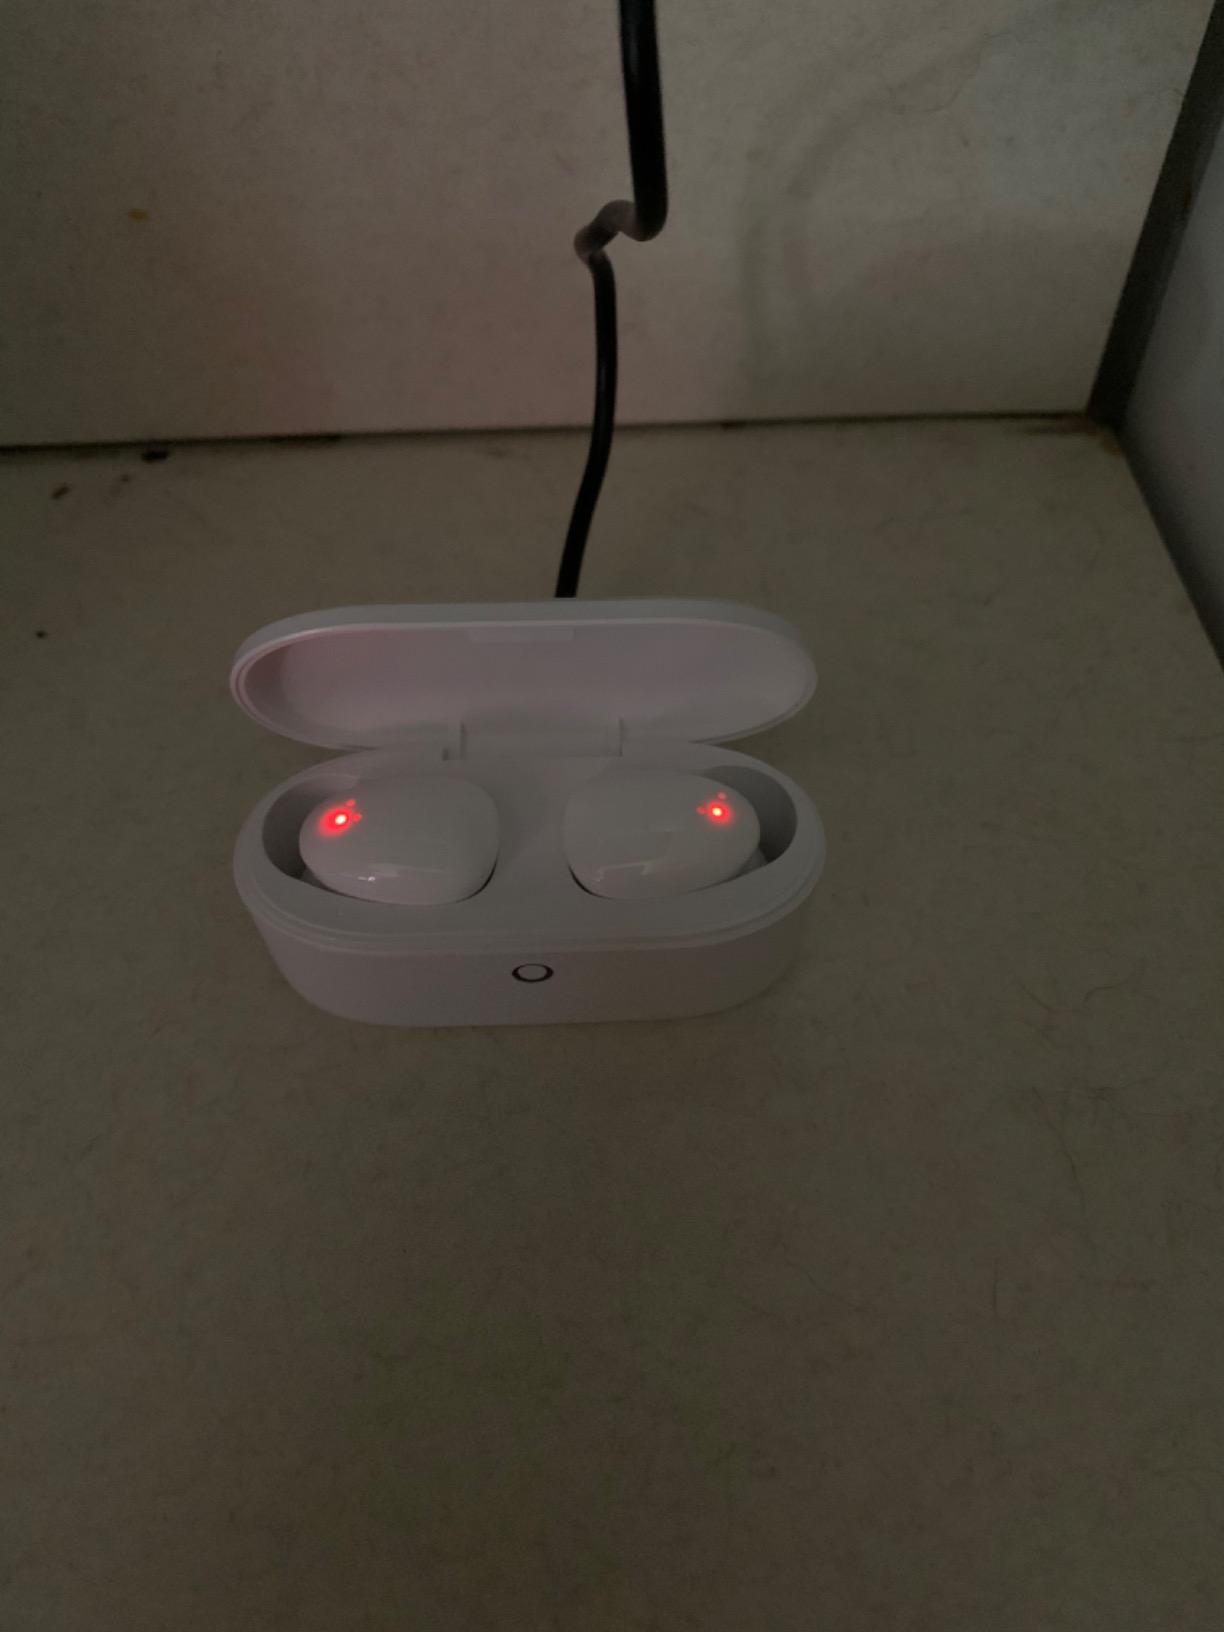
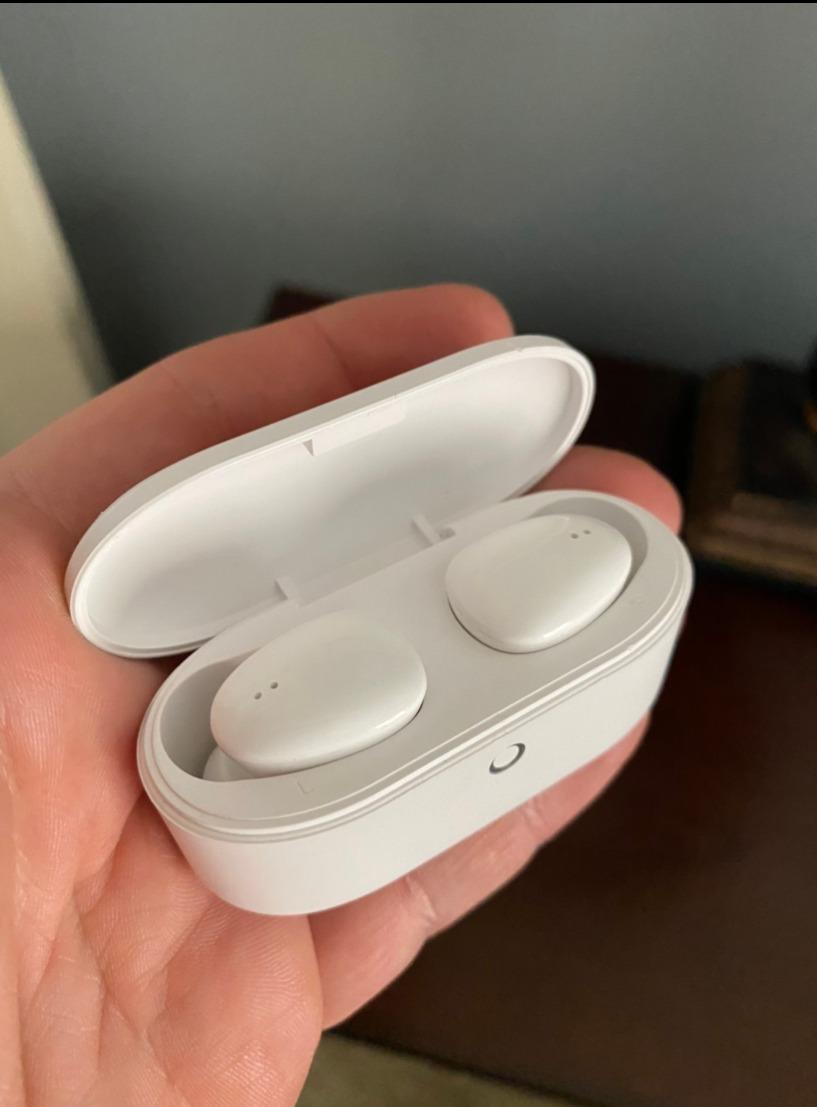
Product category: earbuds
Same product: yes